The Hare and the Hedgehog

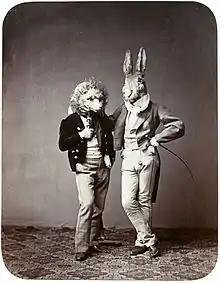
Participants at a fairy tale ball, depicting the race of the hedgehog and the hare (Joseph Albert, Munich, 1862)

The situation "hare and hedgehog" as well as the shout "I am already here!" became proverbial in Germany and are still quoted in comparable situations today. Usually the perspective of the "rabbit" is described, which, when repeatedly confronted with the same competitor, always comes to the same frustrating result. Obviously, the image is used in sports, but also in business and politics.